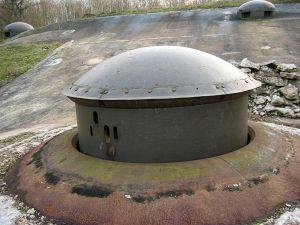
La tourelle de mitrailleuses modèle 1935 est l'un des types de tourelle qui équipent les blocs d'infanterie des ouvrages de la ligne Maginot.
L'ouvrage du Bois-Karre est un ouvrage fortifié de la ligne Maginot, situé sur la commune de Boust, dans le département de la Moselle.